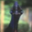
Label: bird